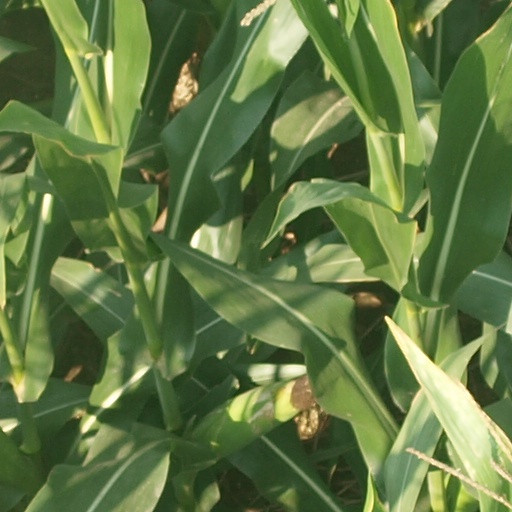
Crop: maize; corn